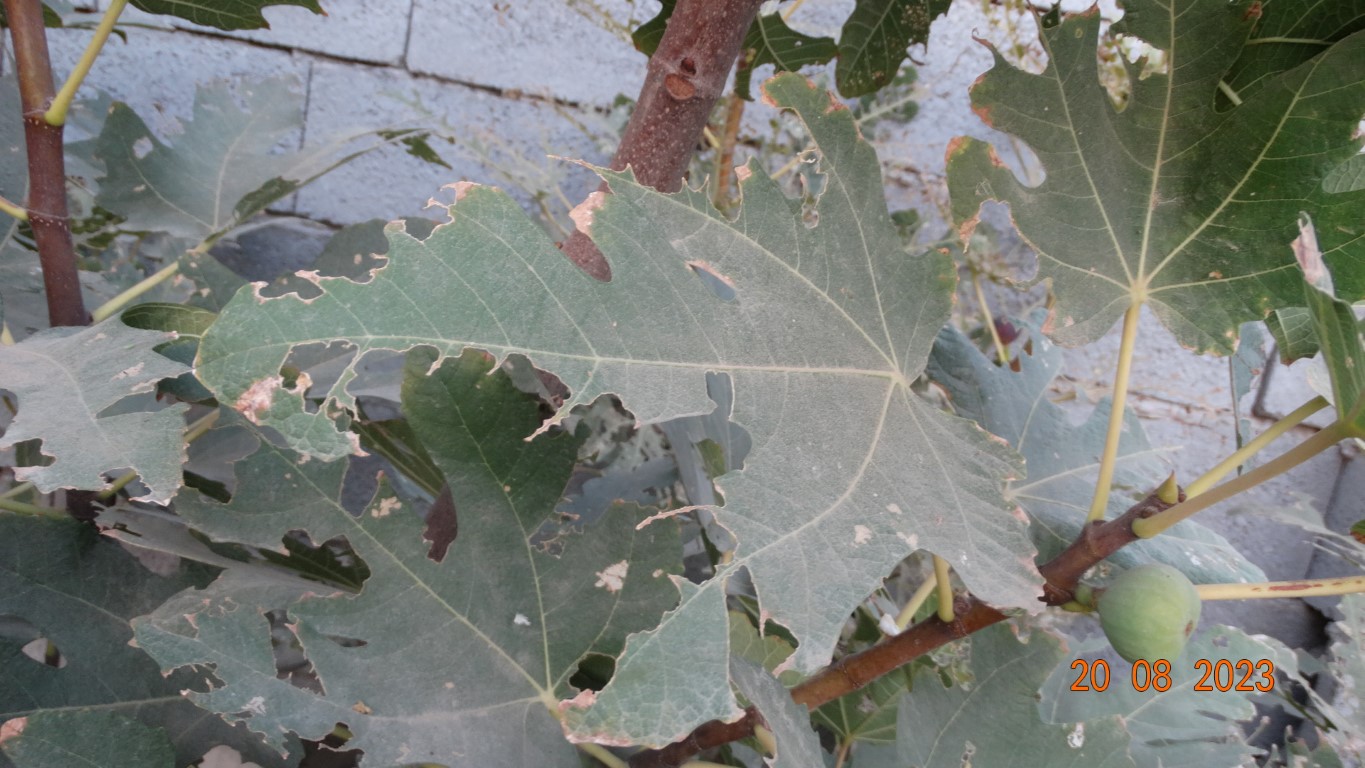
Label: infected